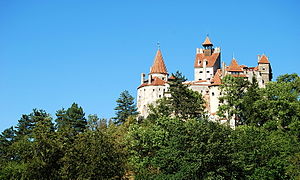
Rumænien / Økonomi / Turisme
Bran Slot nær Brașov, der somme tider omtales som "Draculas Slot", er en populær turistattraktion.
Rumænien er en suveræn stat i det sydøstlige Europa. Landet grænser op til Sortehavet, Bulgarien, Ukraine, Ungarn, Serbien og Moldova. Landet har et areal på 238.391 km² og et tempereret-fastlandsklima. Arealmæssigt er Rumænien det niendestørste medlem af EU. Hovedstaden og den største by, Bukarest, er med sine 1.883.425 indbyggere den sjettestørste by i EU.